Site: brandenburg
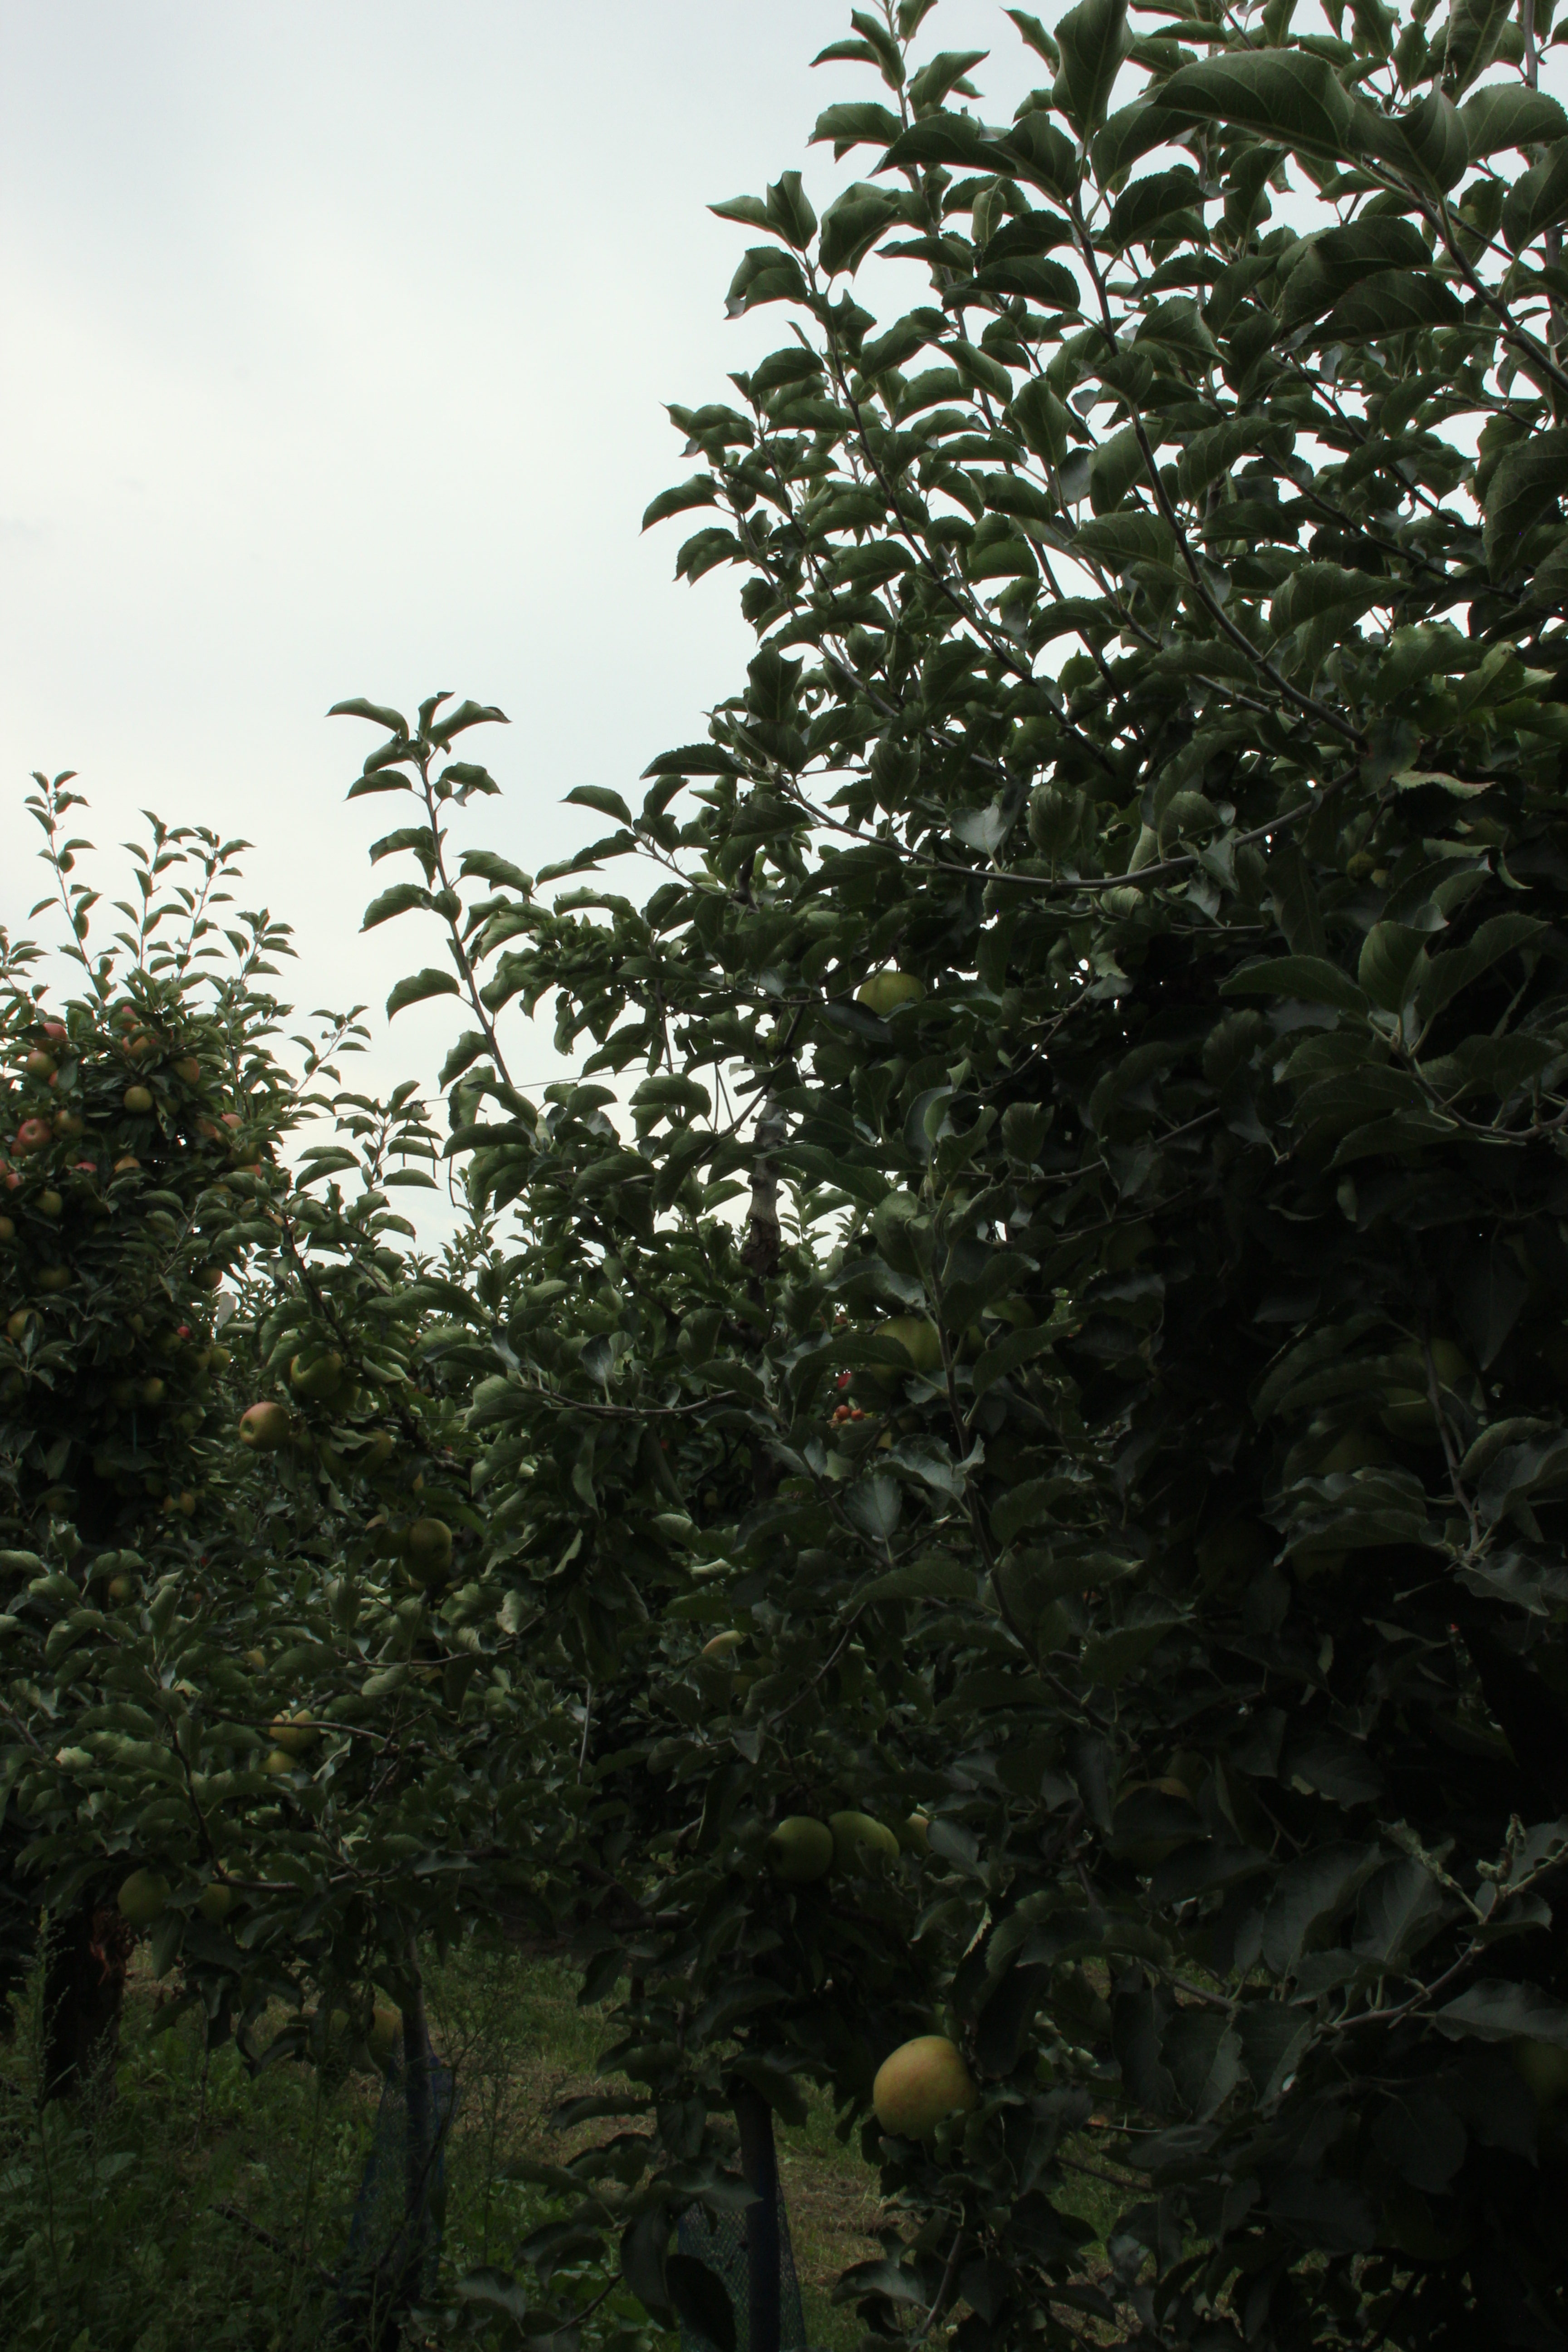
Growth stage (BBCH 87): Maturity of fruit and seed